Orson Welles

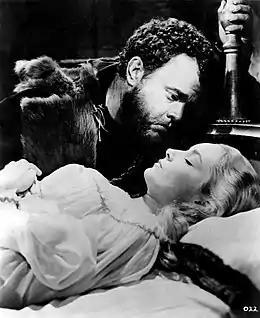
Welles and Suzanne Cloutier in "Othello" (1951)

"The Mercury Wonder Show" ran August 3 – September 9, 1943, in an 80-by-120-foot tent located at 900 Cahuenga Boulevard, in the heart of Hollywood. At intermission on September 7, 1943, KMPC radio interviewed audience and cast members of "The Mercury Wonder Show"—including Welles and Rita Hayworth, who were married earlier that day. Welles remarked that "The Mercury Wonder Show" had been performed for 48,000 members of the armed forces.